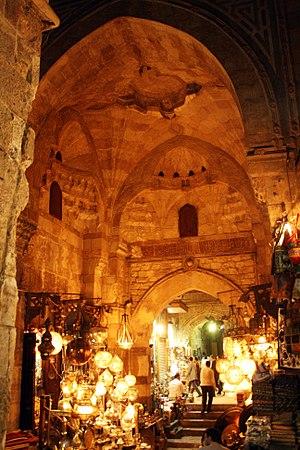
Passage des Miracles est un roman de l'auteur égyptien Naguib Mahfouz, paru en 1947.